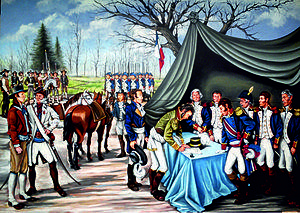
Fresque commémoratif du Traité de la Jaunaye realisé par l'artiste Diana Taubin
Le traité de La Jaunaye est un accord de paix signé le 17 février 1795 au manoir de La Jaunaye, à Saint-Sébastien, près de Nantes, par Charette, assisté de Sapinaud et de plusieurs autres chefs vendéens et chouans, et une délégation de représentants de la Convention menée par Ruelle, représentant en mission.
Cette page concerne l'année 1795 du calendrier grégorien.